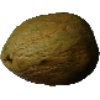
Label: Papaya 1